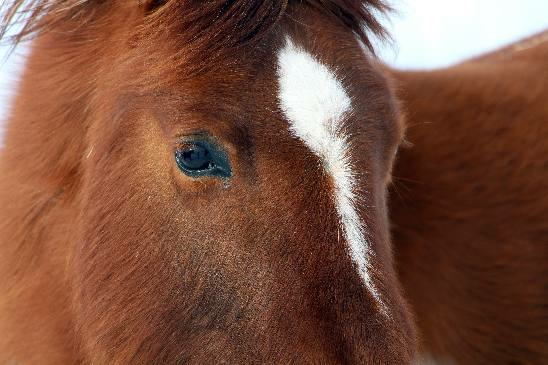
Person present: No